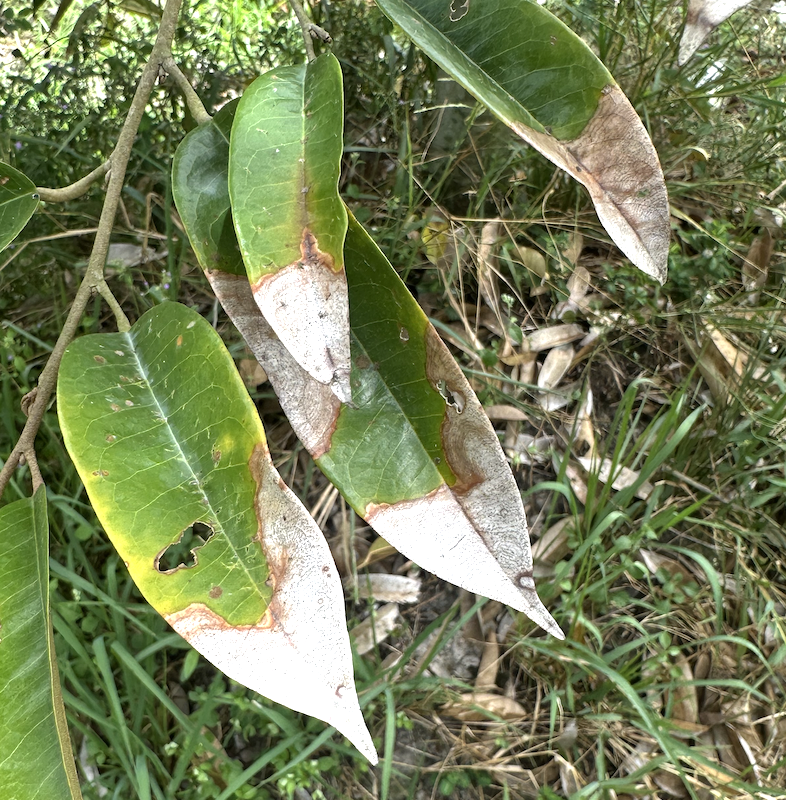
Label: anthracnose_disease